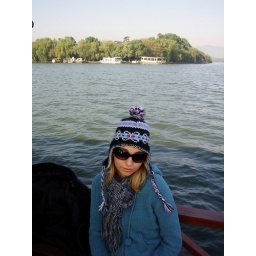
me on west lake i think. it was cold. and bright. and yangziqing thought i looked awesome in hat and sunglasses.